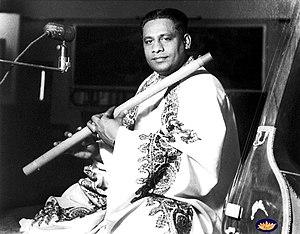
Pannalal Ghosh fut un flûtiste indien renommé pour avoir transformé la simple flûte murali en un instrument de concert, le bansurî.